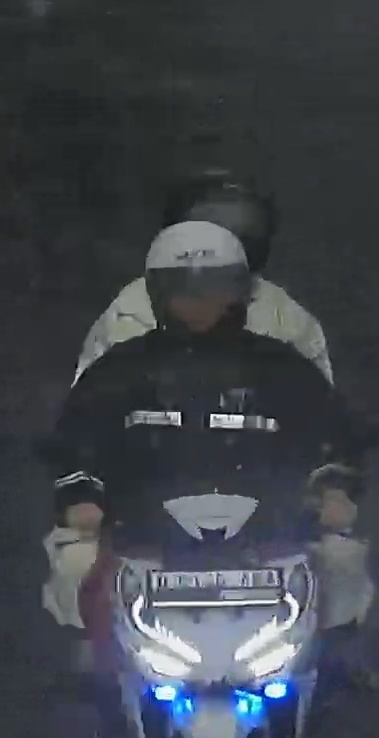
person-with-helmet: 2
person-without-helmet: 0